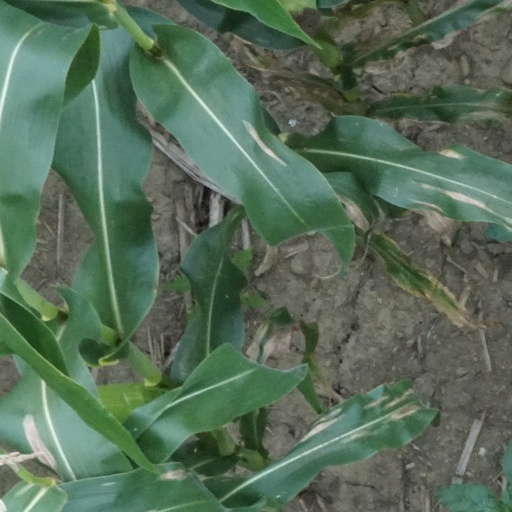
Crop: maize; corn